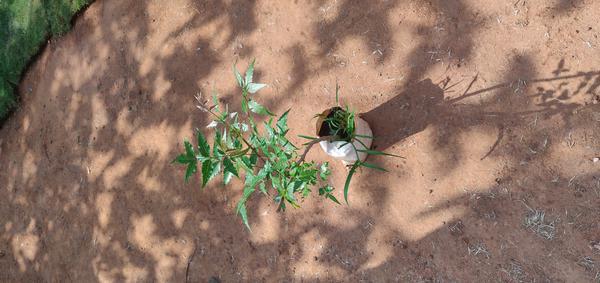
Plant: Neem